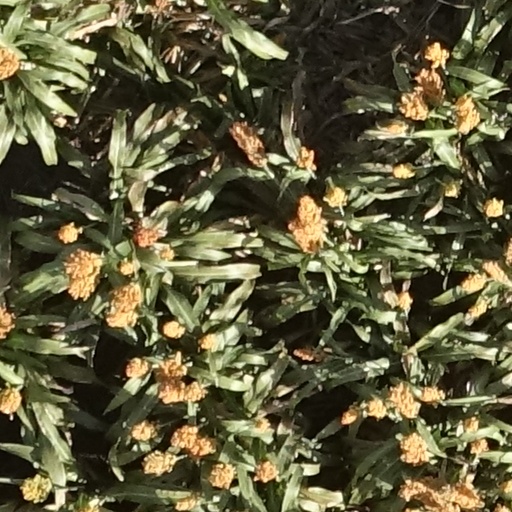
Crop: sorghum